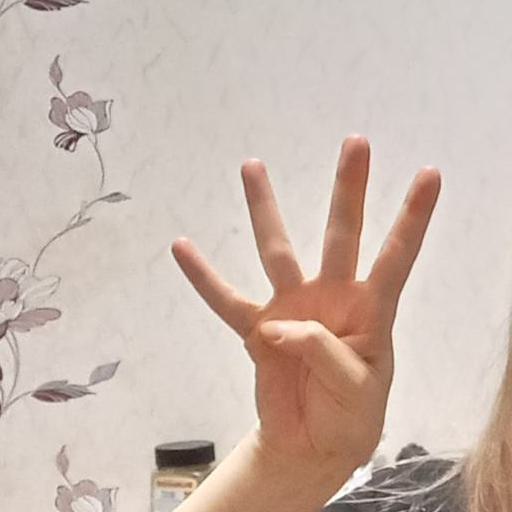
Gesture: four